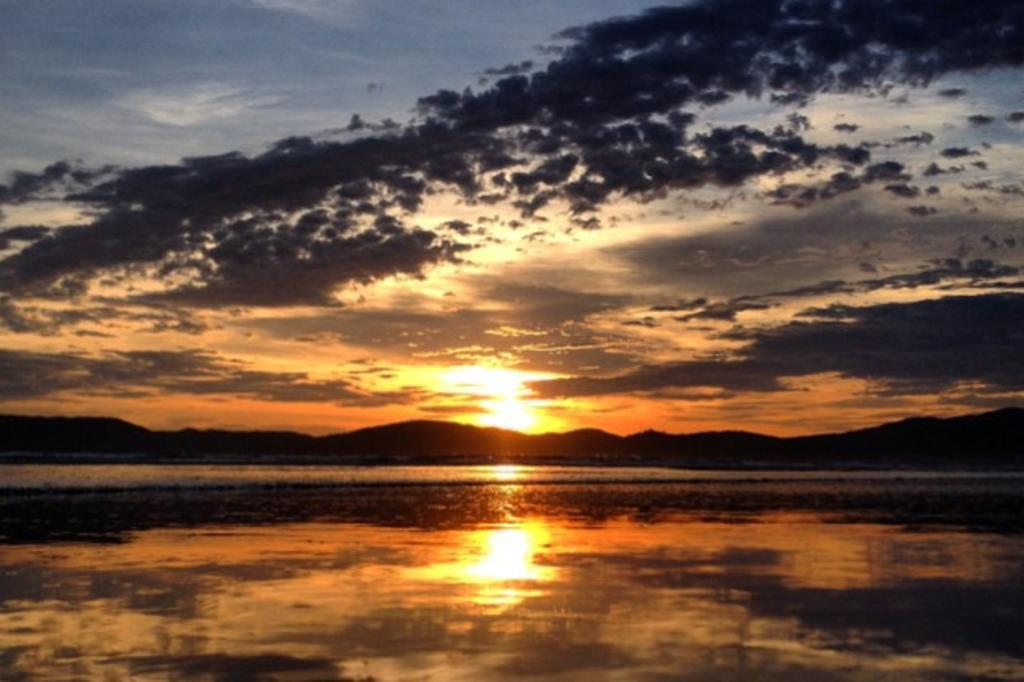
Fire: no
Smoke: no